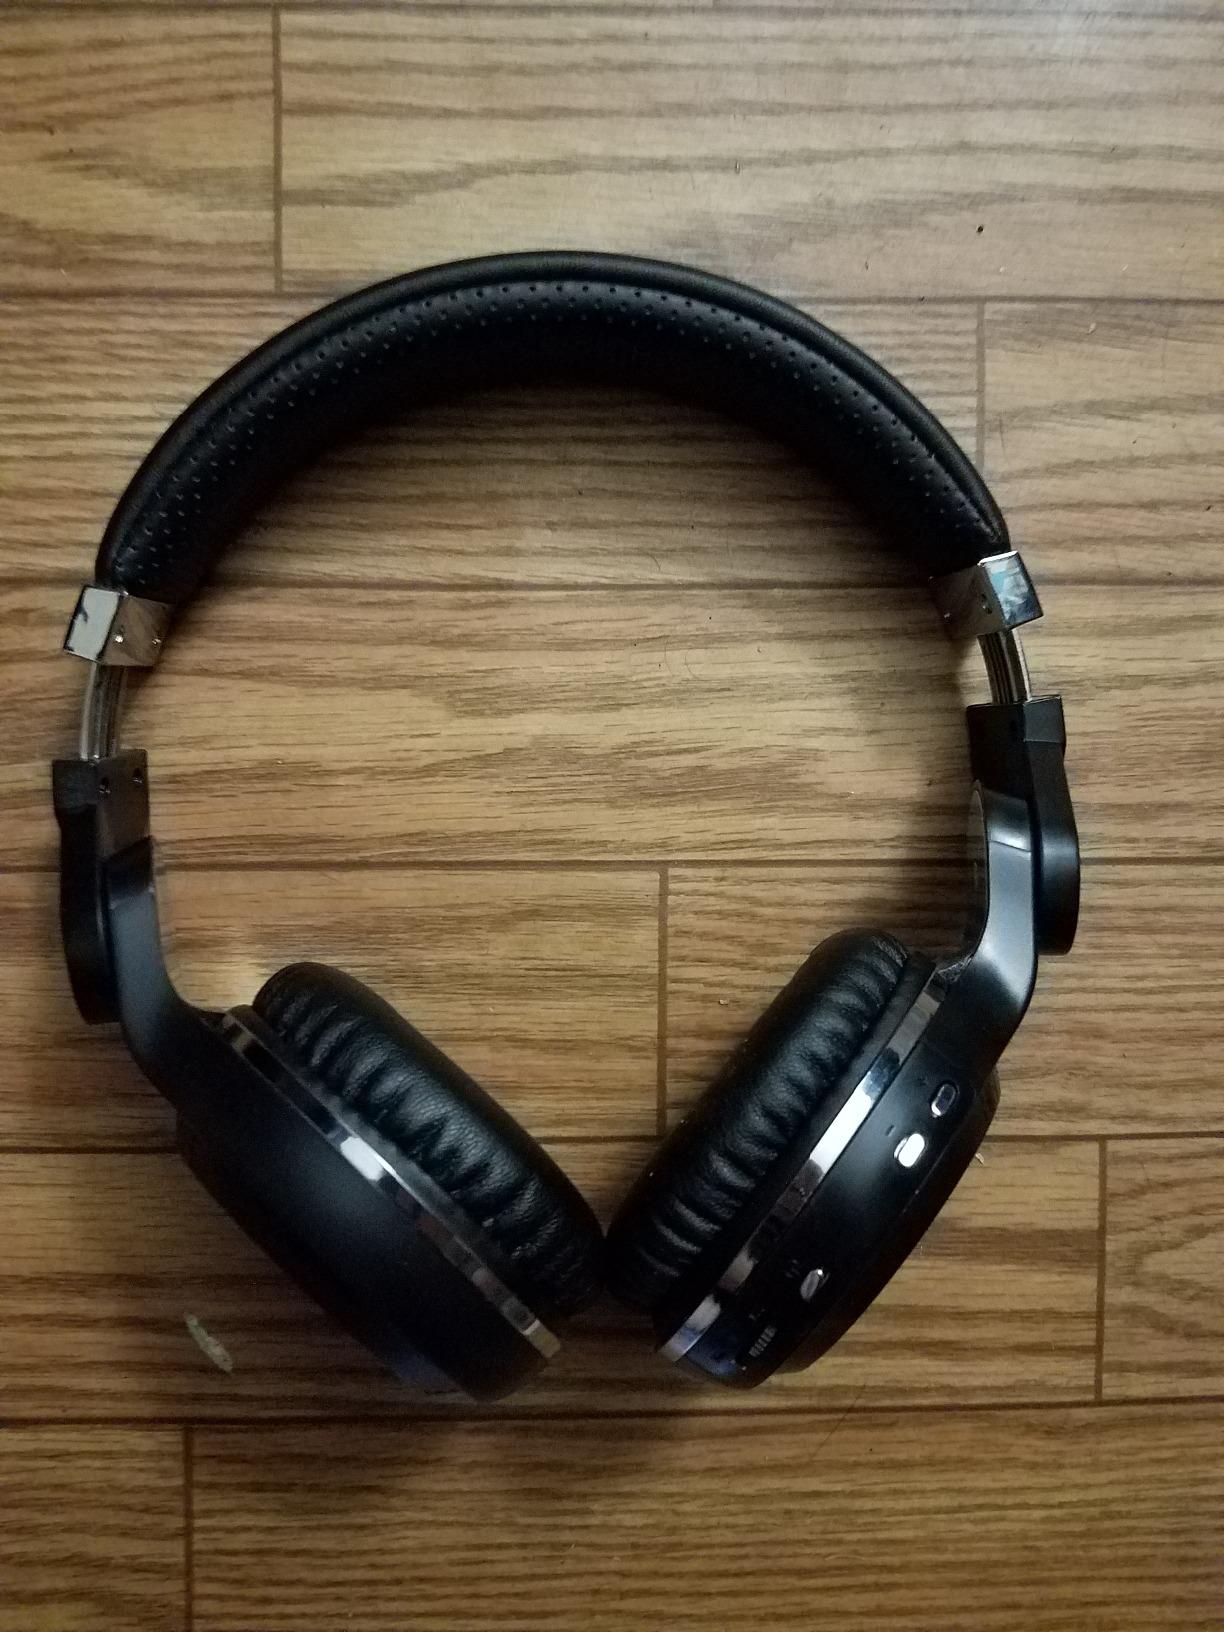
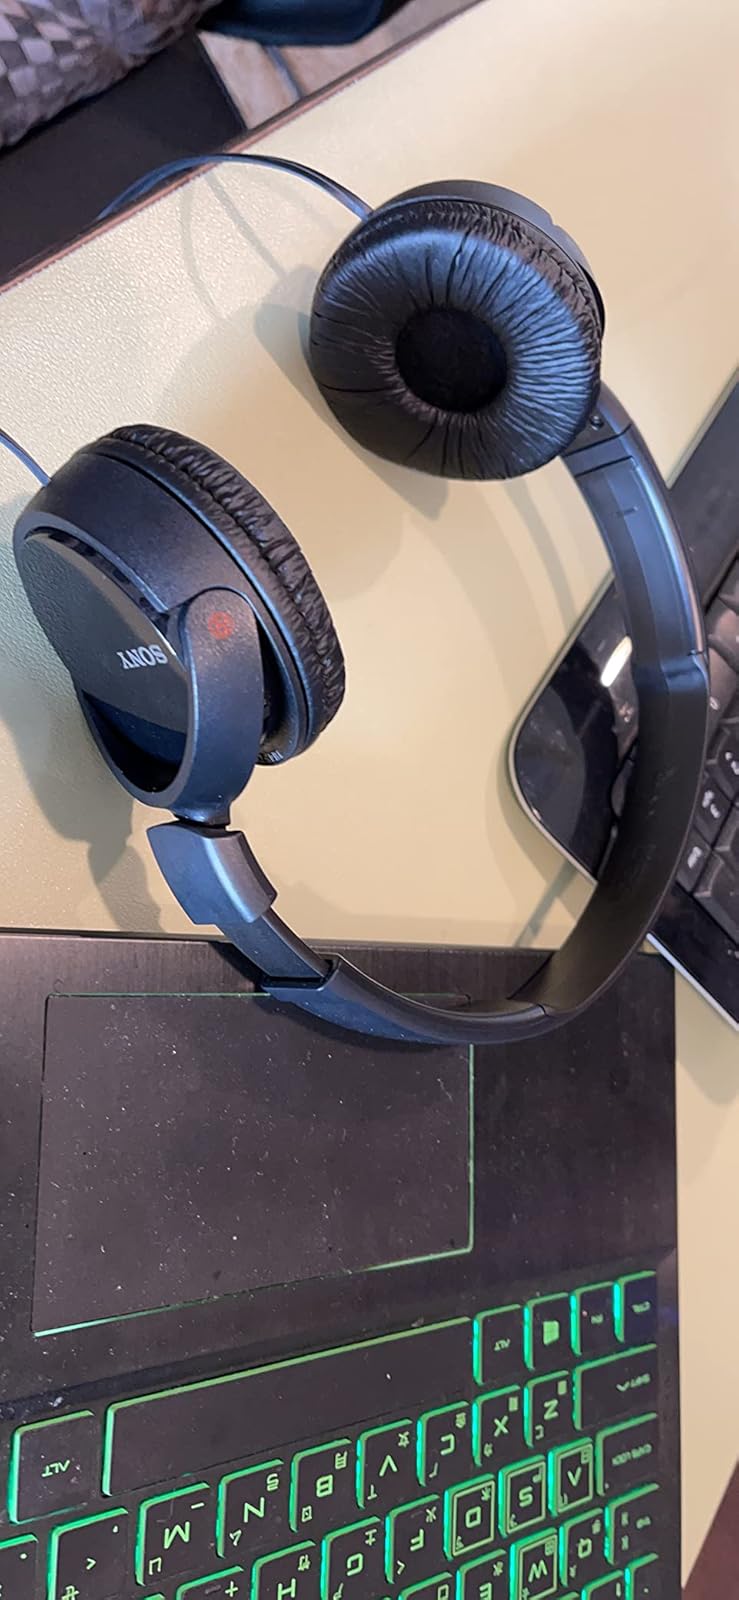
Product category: headphones
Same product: no